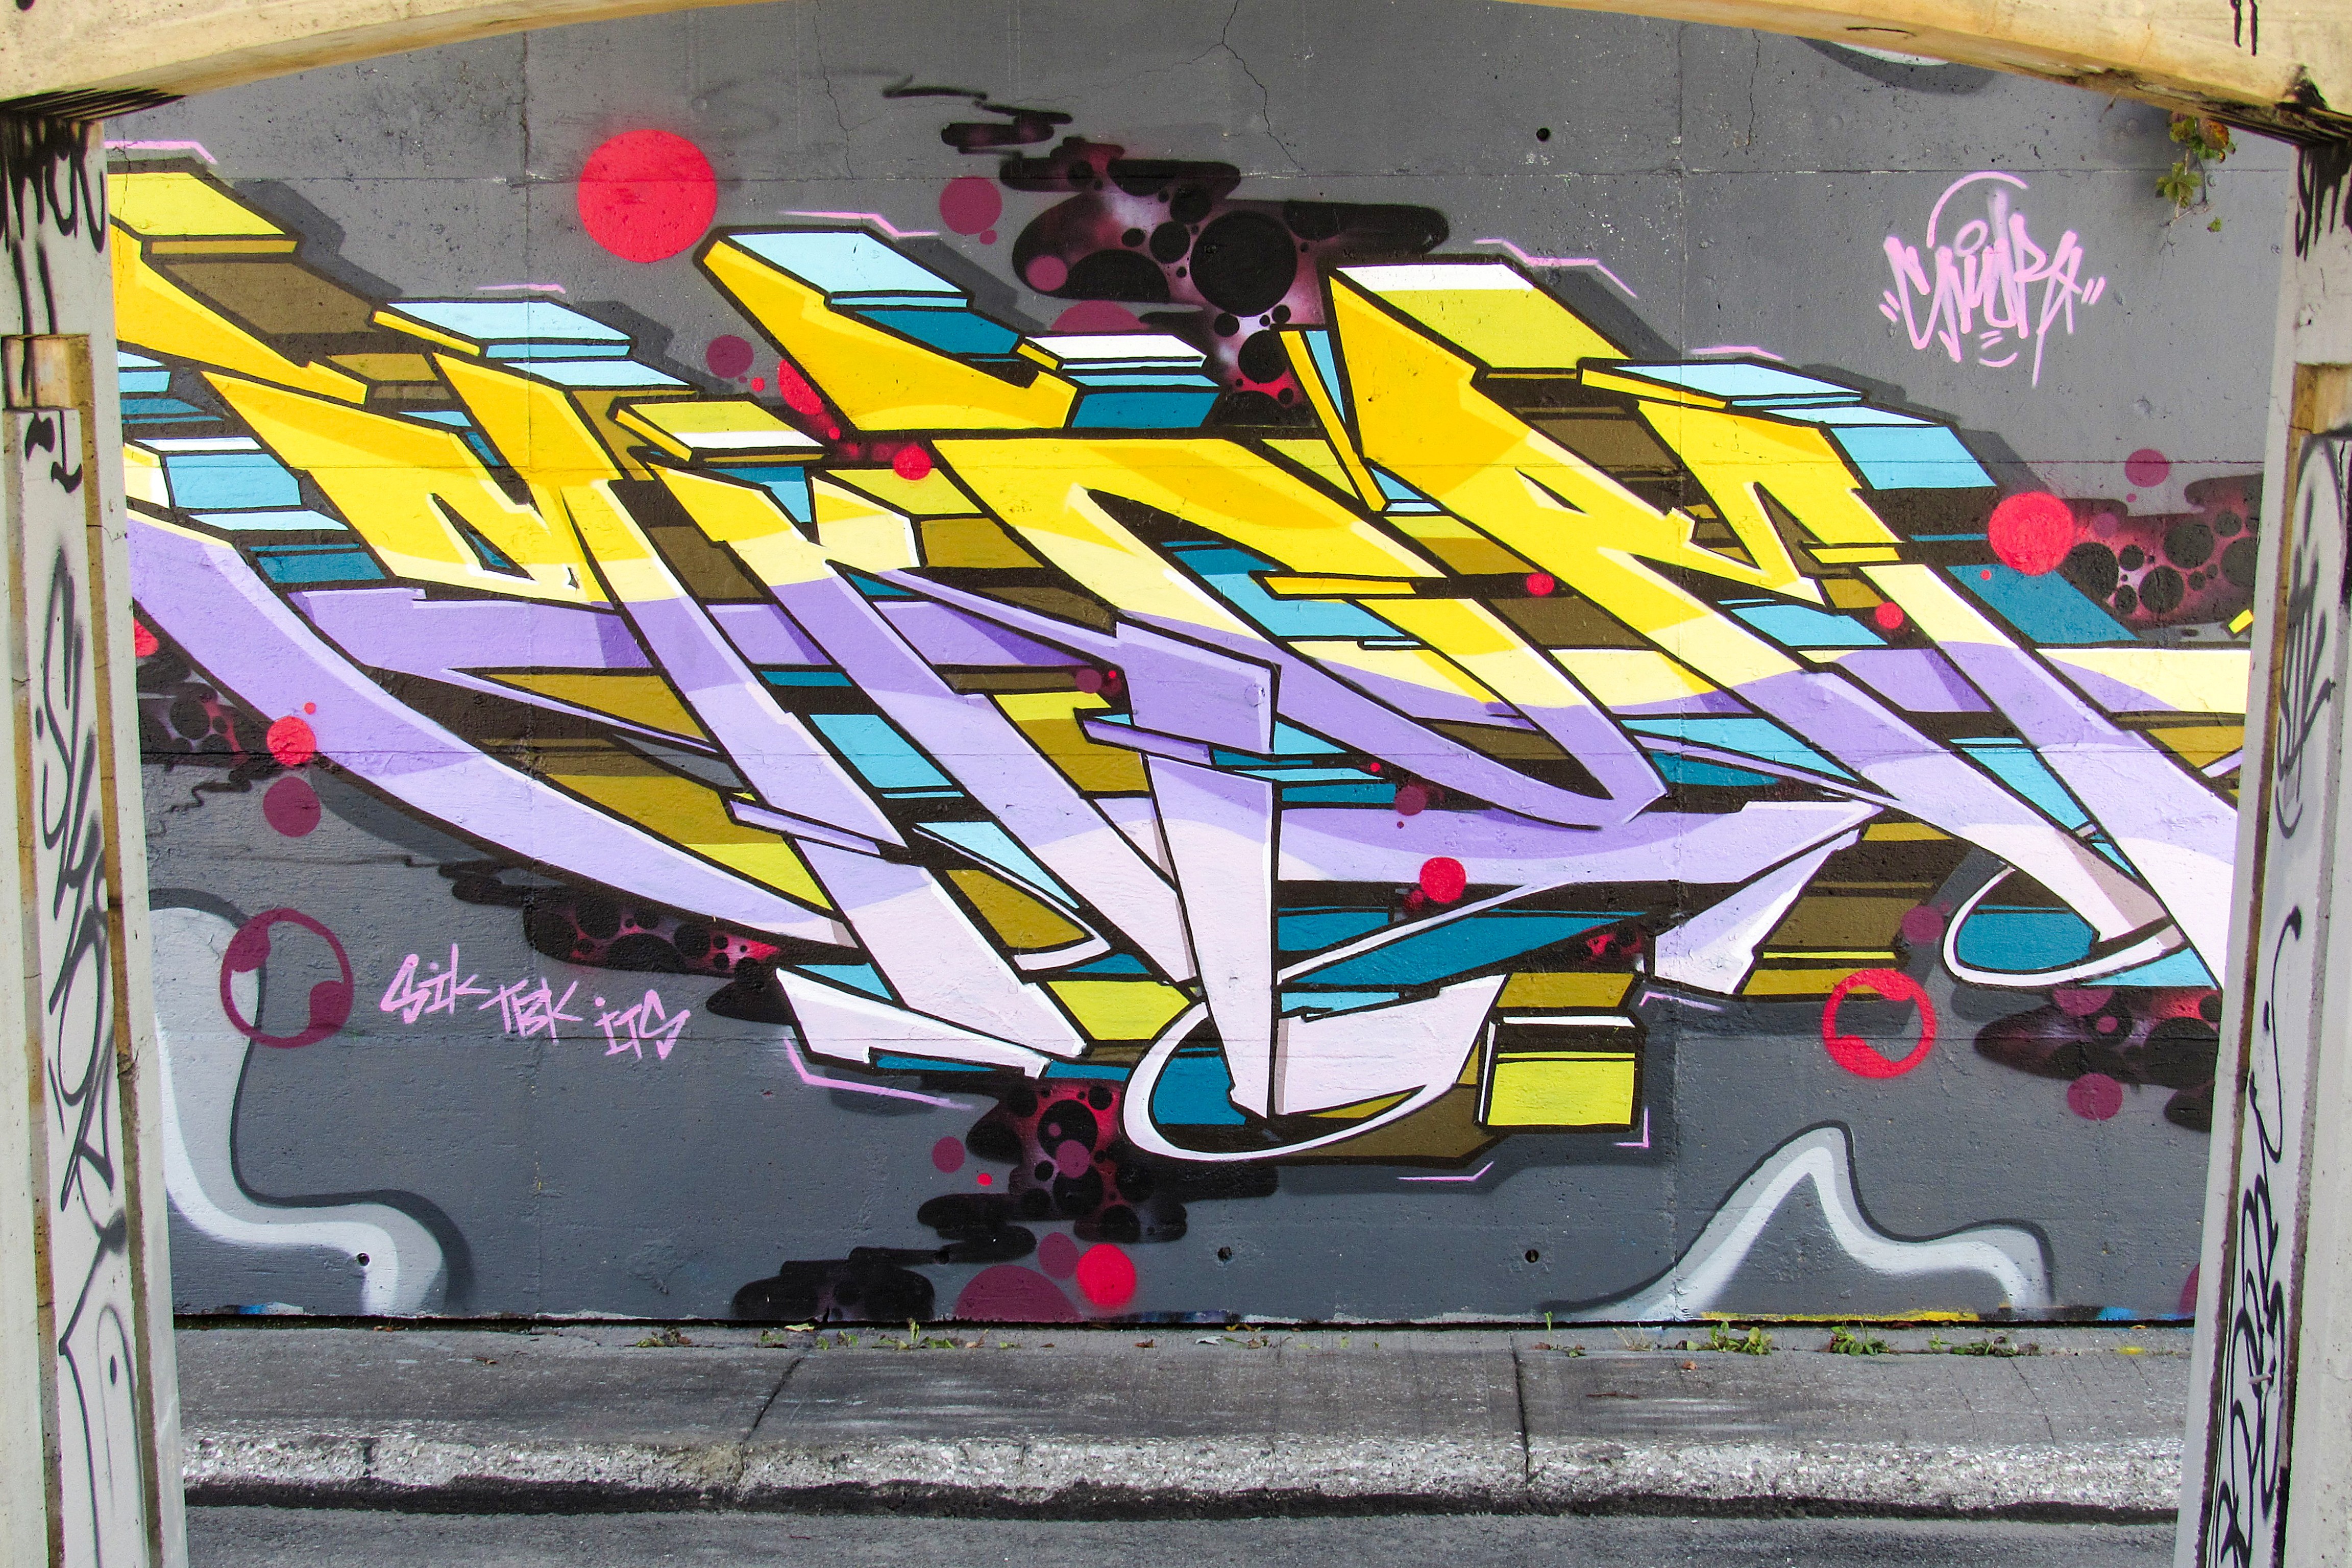
graffiti, street art, art, canada, quebec, sherbrooke